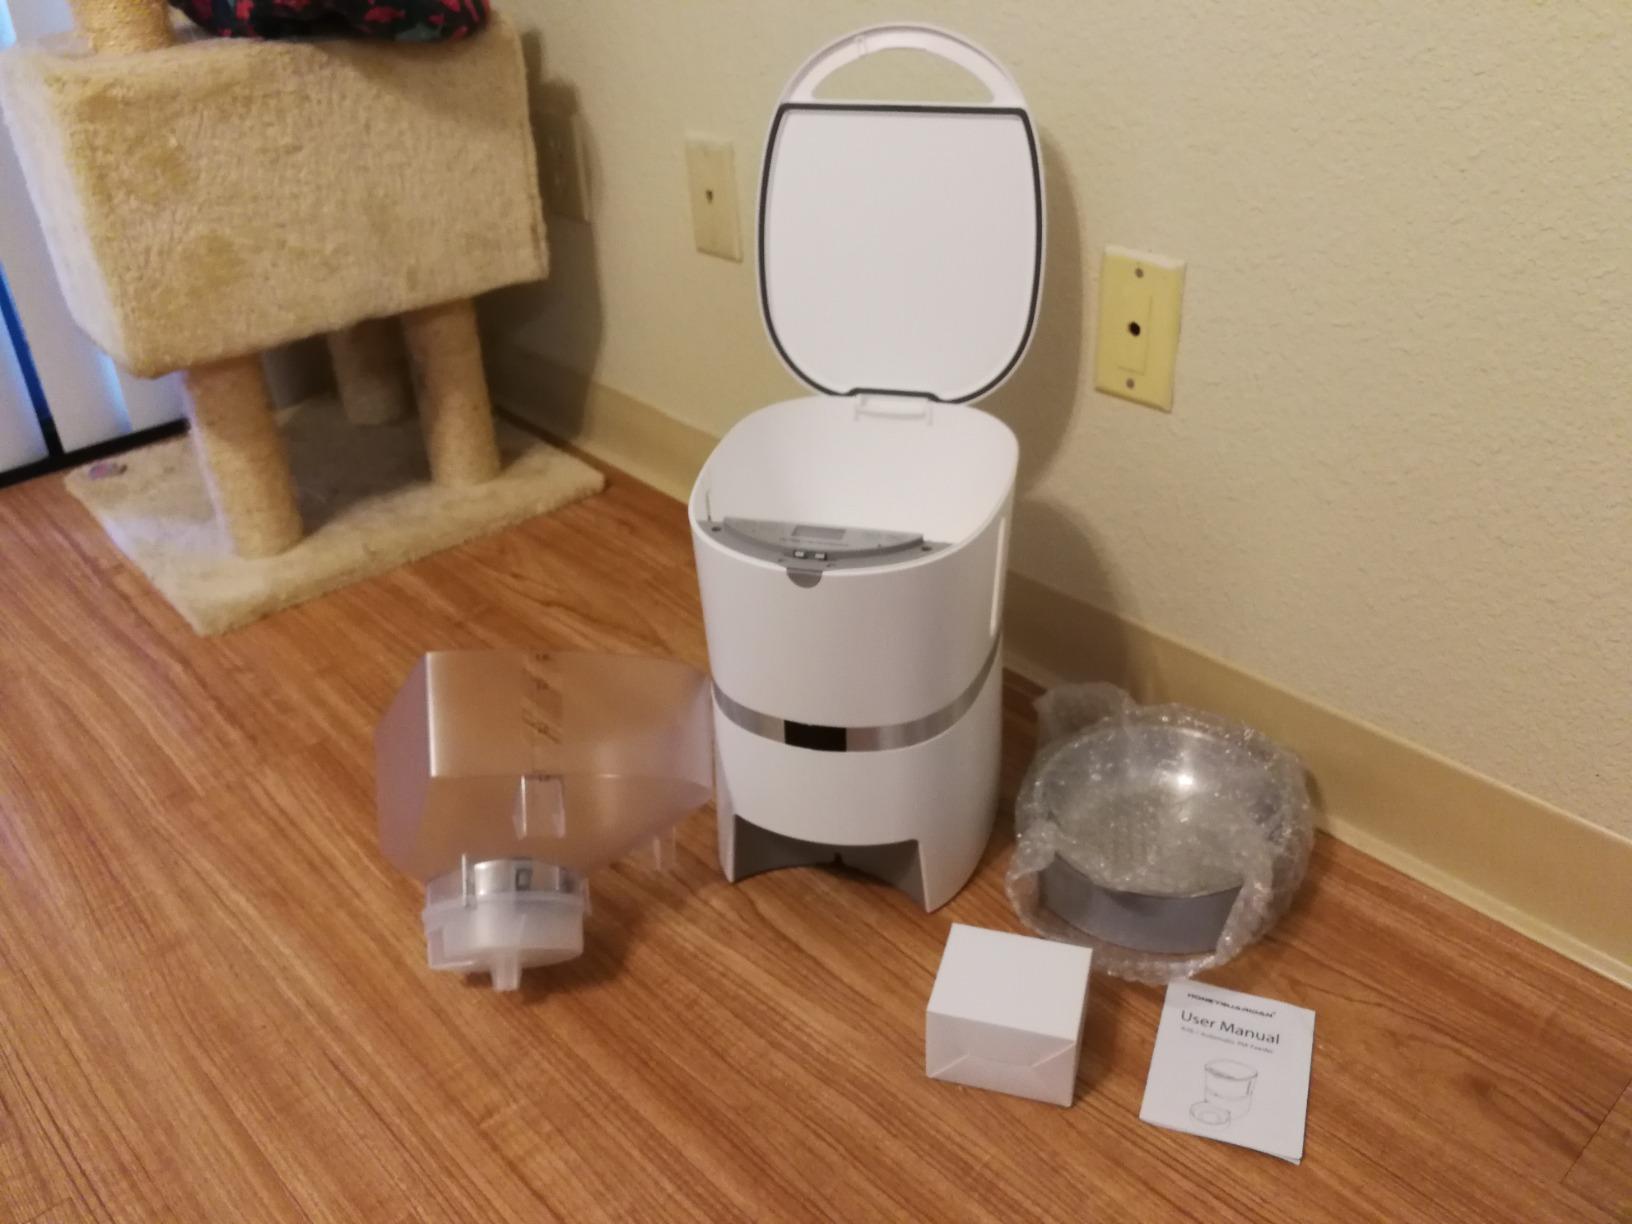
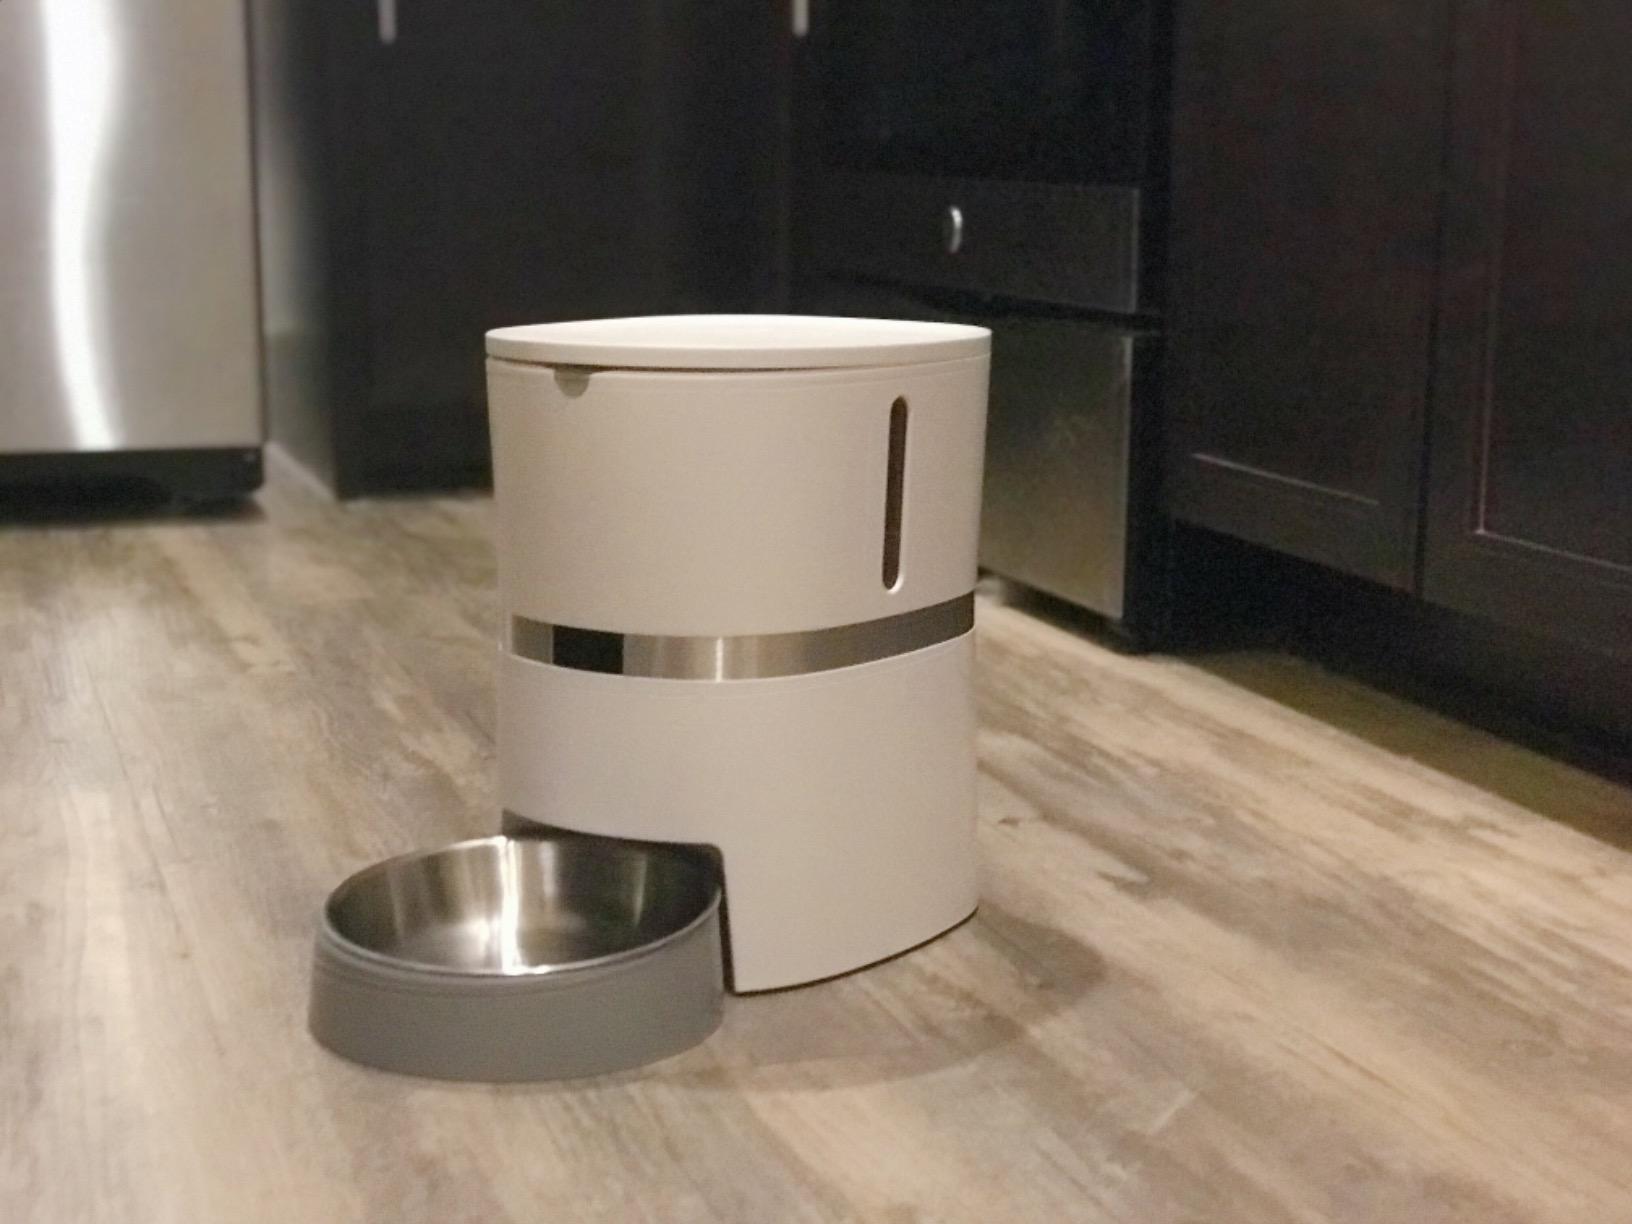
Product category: items_feeder
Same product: yes